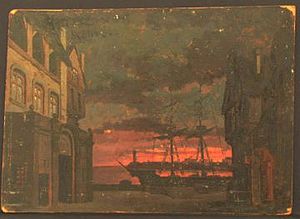
Manon Lescaut / Synopsis / Tredje akt
Scenografi til tredje akt af Ugo Gheduzzi til urpremieren.
Manon Lescaut er en opera i fire akter af Giacomo Puccini til en italiensk libretto. Historien er baseret på romanen L'Histoire du Chevalier des Grieux et de Manon Lescaut af Abbé Prévost.